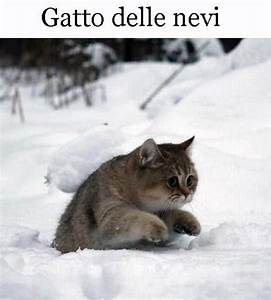
Label: cat